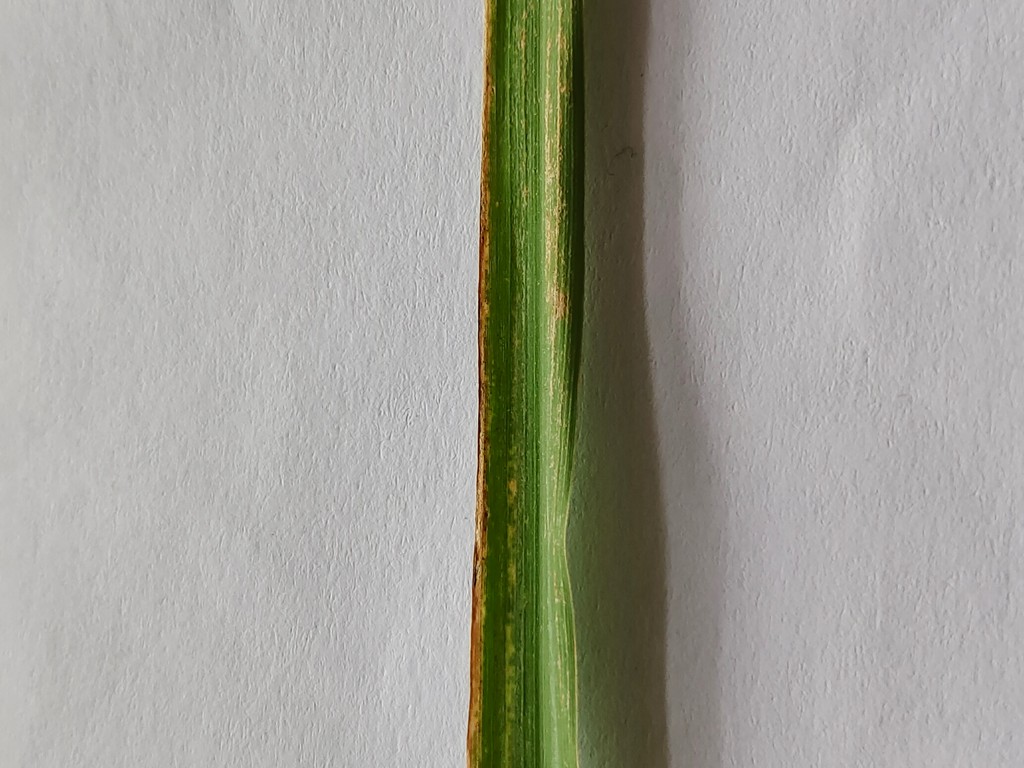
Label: Unhealthy